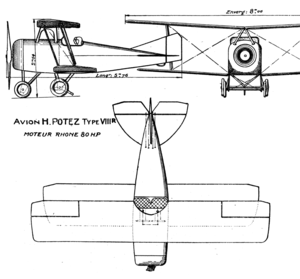
Le Potez VIII est un biplan monomoteur de transport français conçu en 1919.